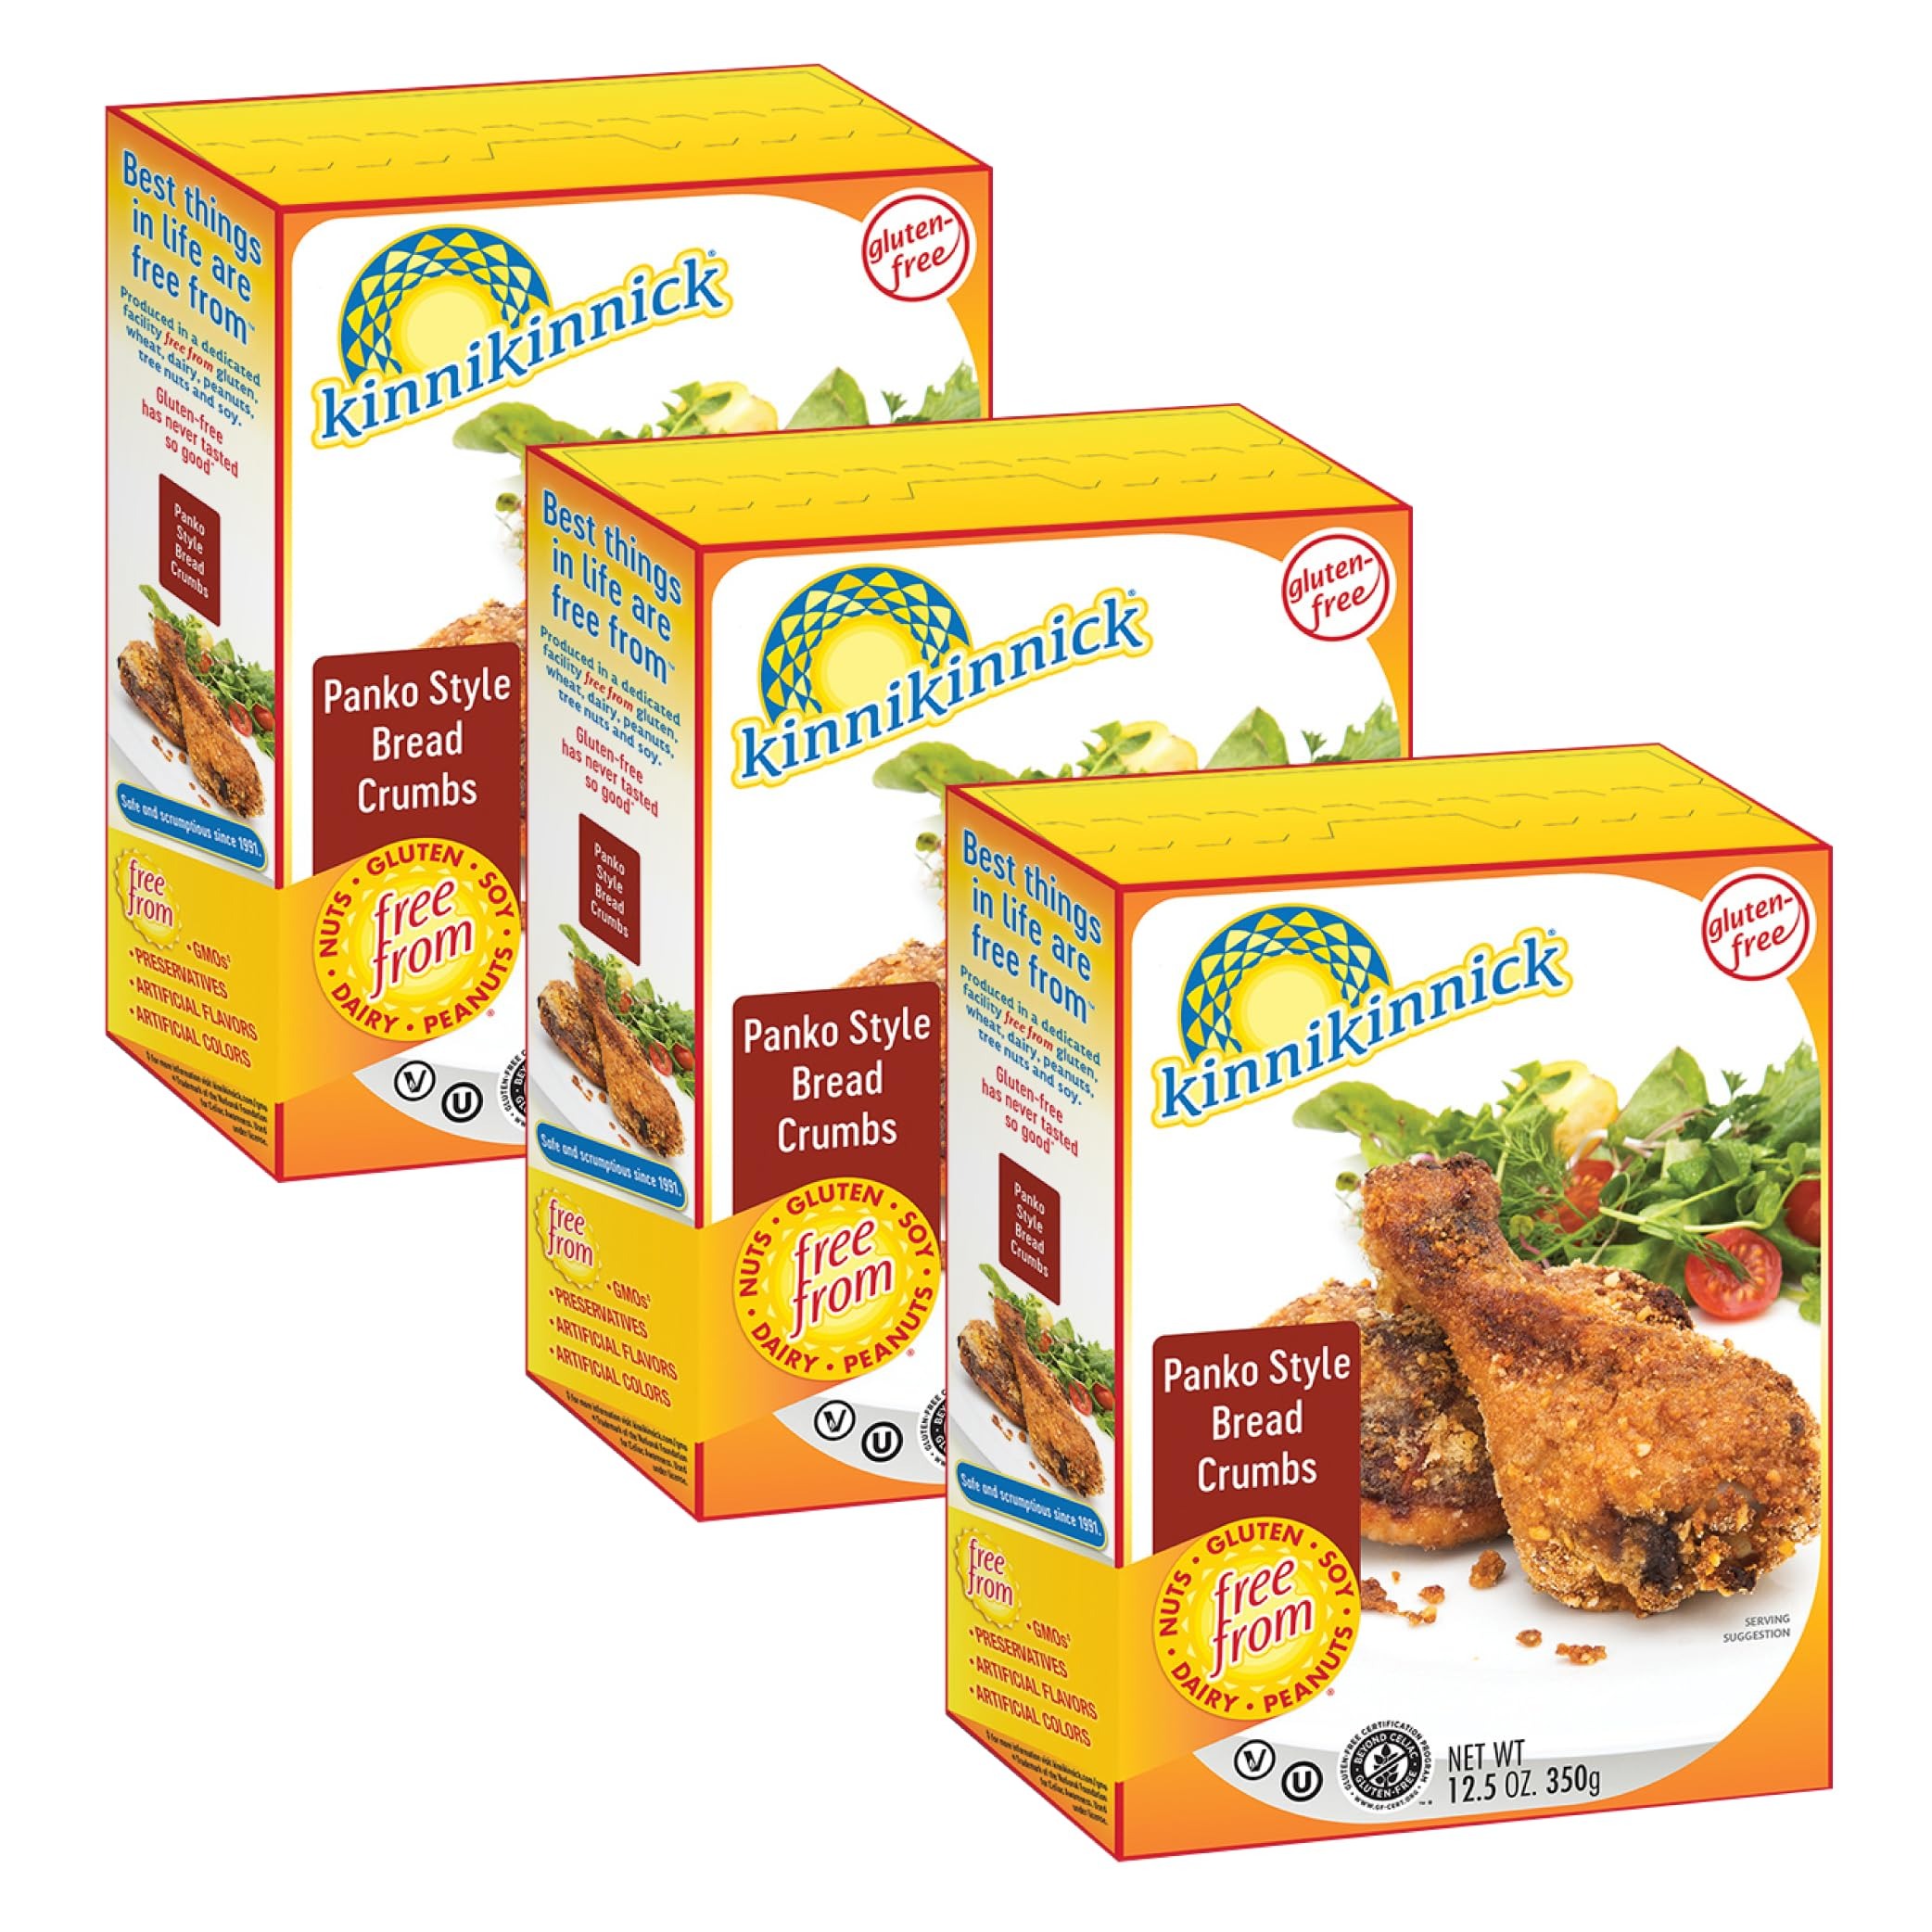
Item Name: Kinnikinnick - Panko Style Bread Crumbs - Gluten Free, Allergy Friendly Vegan Bread Crumbs - 12.5 oz. Boxes - 3 Pack
Bullet Point 1: GLUTEN FREE PANKO STYLE BREAD CRUMBS: Crispy, crunchy, and free from allergens, these panko style bread crumbs are the perfect coating for all your favorite gluten-free dishes.
Bullet Point 2: ENDLESS POSSIBILITIES: Kinnikinnick's Gluten Free Panko Style Bread Crumbs are perfect for coating veggies, chicken, steak, pork, or potatoes - use in any recipe that calls for bread crumbs.
Bullet Point 3: FRIED CHICKEN PREPARATION: Season these Panko Style Crumbs, pat chicken dry, dip in egg or brush with vegan mayonnaise, then coat. Pan-fry or bake until golden brown and crispy and enjoy!
Bullet Point 4: FOR EVERY DIET: Kinnikinnick's range of mixes and prepared treats are guaranteed to make anyone with a food intolerance feel normal again and feel like they belong.
Bullet Point 5: KINNIKINNICK’S COMMITMENT: Crafting safe and scrumptious gluten-free baking since 1991- free from dairy, nuts, peanuts and soy, we are a family-owned business loved all around the world by those with dietary restrictions.
Product Description: Kinnikinnick's Panko Style Bread Crumbs are the perfect solution for anyone searching for allergy friendly, gluten-free options without sacrificing taste or texture. This 12.5 oz box of vegan bread crumbs will transform your cooking with their crispy and crunchy texture, making them ideal for a wide range of dishes. Whether you're preparing chicken, steak, pork, or potatoes, these versatile crumbs offer endless possibilities in the kitchen. Perfect for gluten-free cooking, these panko-style crumbs are also free from dairy, nuts, peanuts, and soy, catering to a wide array of dietary needs. With Kinnikinnick's bread crumbs, you can create delicious fried chicken by seasoning them to taste, dipping your chicken in egg or a vegan alternative like mayonnaise, and then baking or pan-frying until golden brown. Your meals will be both satisfying and suitable for those who prefer gluten-free, vegan, keto, or paleo diets. Expand your culinary repertoire with confidence, knowing that these bread crumbs provide the desired crunch and taste, essential in dishes requiring breading or coating. Ideal for gluten free versions of traditional recipes requiring breadcrumbs, they are a fantastic alternative to gluten free matzah or other bread coatings. Kinnikinnick's commitment to crafting safe and delicious gluten-free products extends back to 1991, making them a trusted choice for those with dietary restrictions. This family-owned business understands the importance of diet, ensuring everyone can enjoy meals without worry. Whether you're an avid cook or new to gluten-free and keto-friendly bread preparations, these panko-style crumbs will enhance your recipes with ease. Transform your kitchen creations with Kinnikinnick's Gluten-Free Panko Style Bread Crumbs that deliver on taste, texture, and versatility for your dietary needs.
Value: 37.5
Unit: Ounce

Price: 21.99